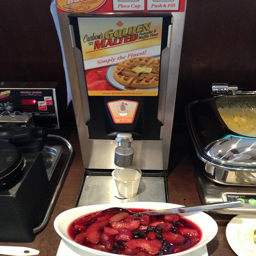
A bowl filled with fruit next to a machine.
What comes out of that machine will make the fruit taste even better
A plate with fruit and a coffeemaker in the background.
A close up of a bowl of fruit and a syrup machine.
A plate of fruit is sitting under a waffle mix machine.